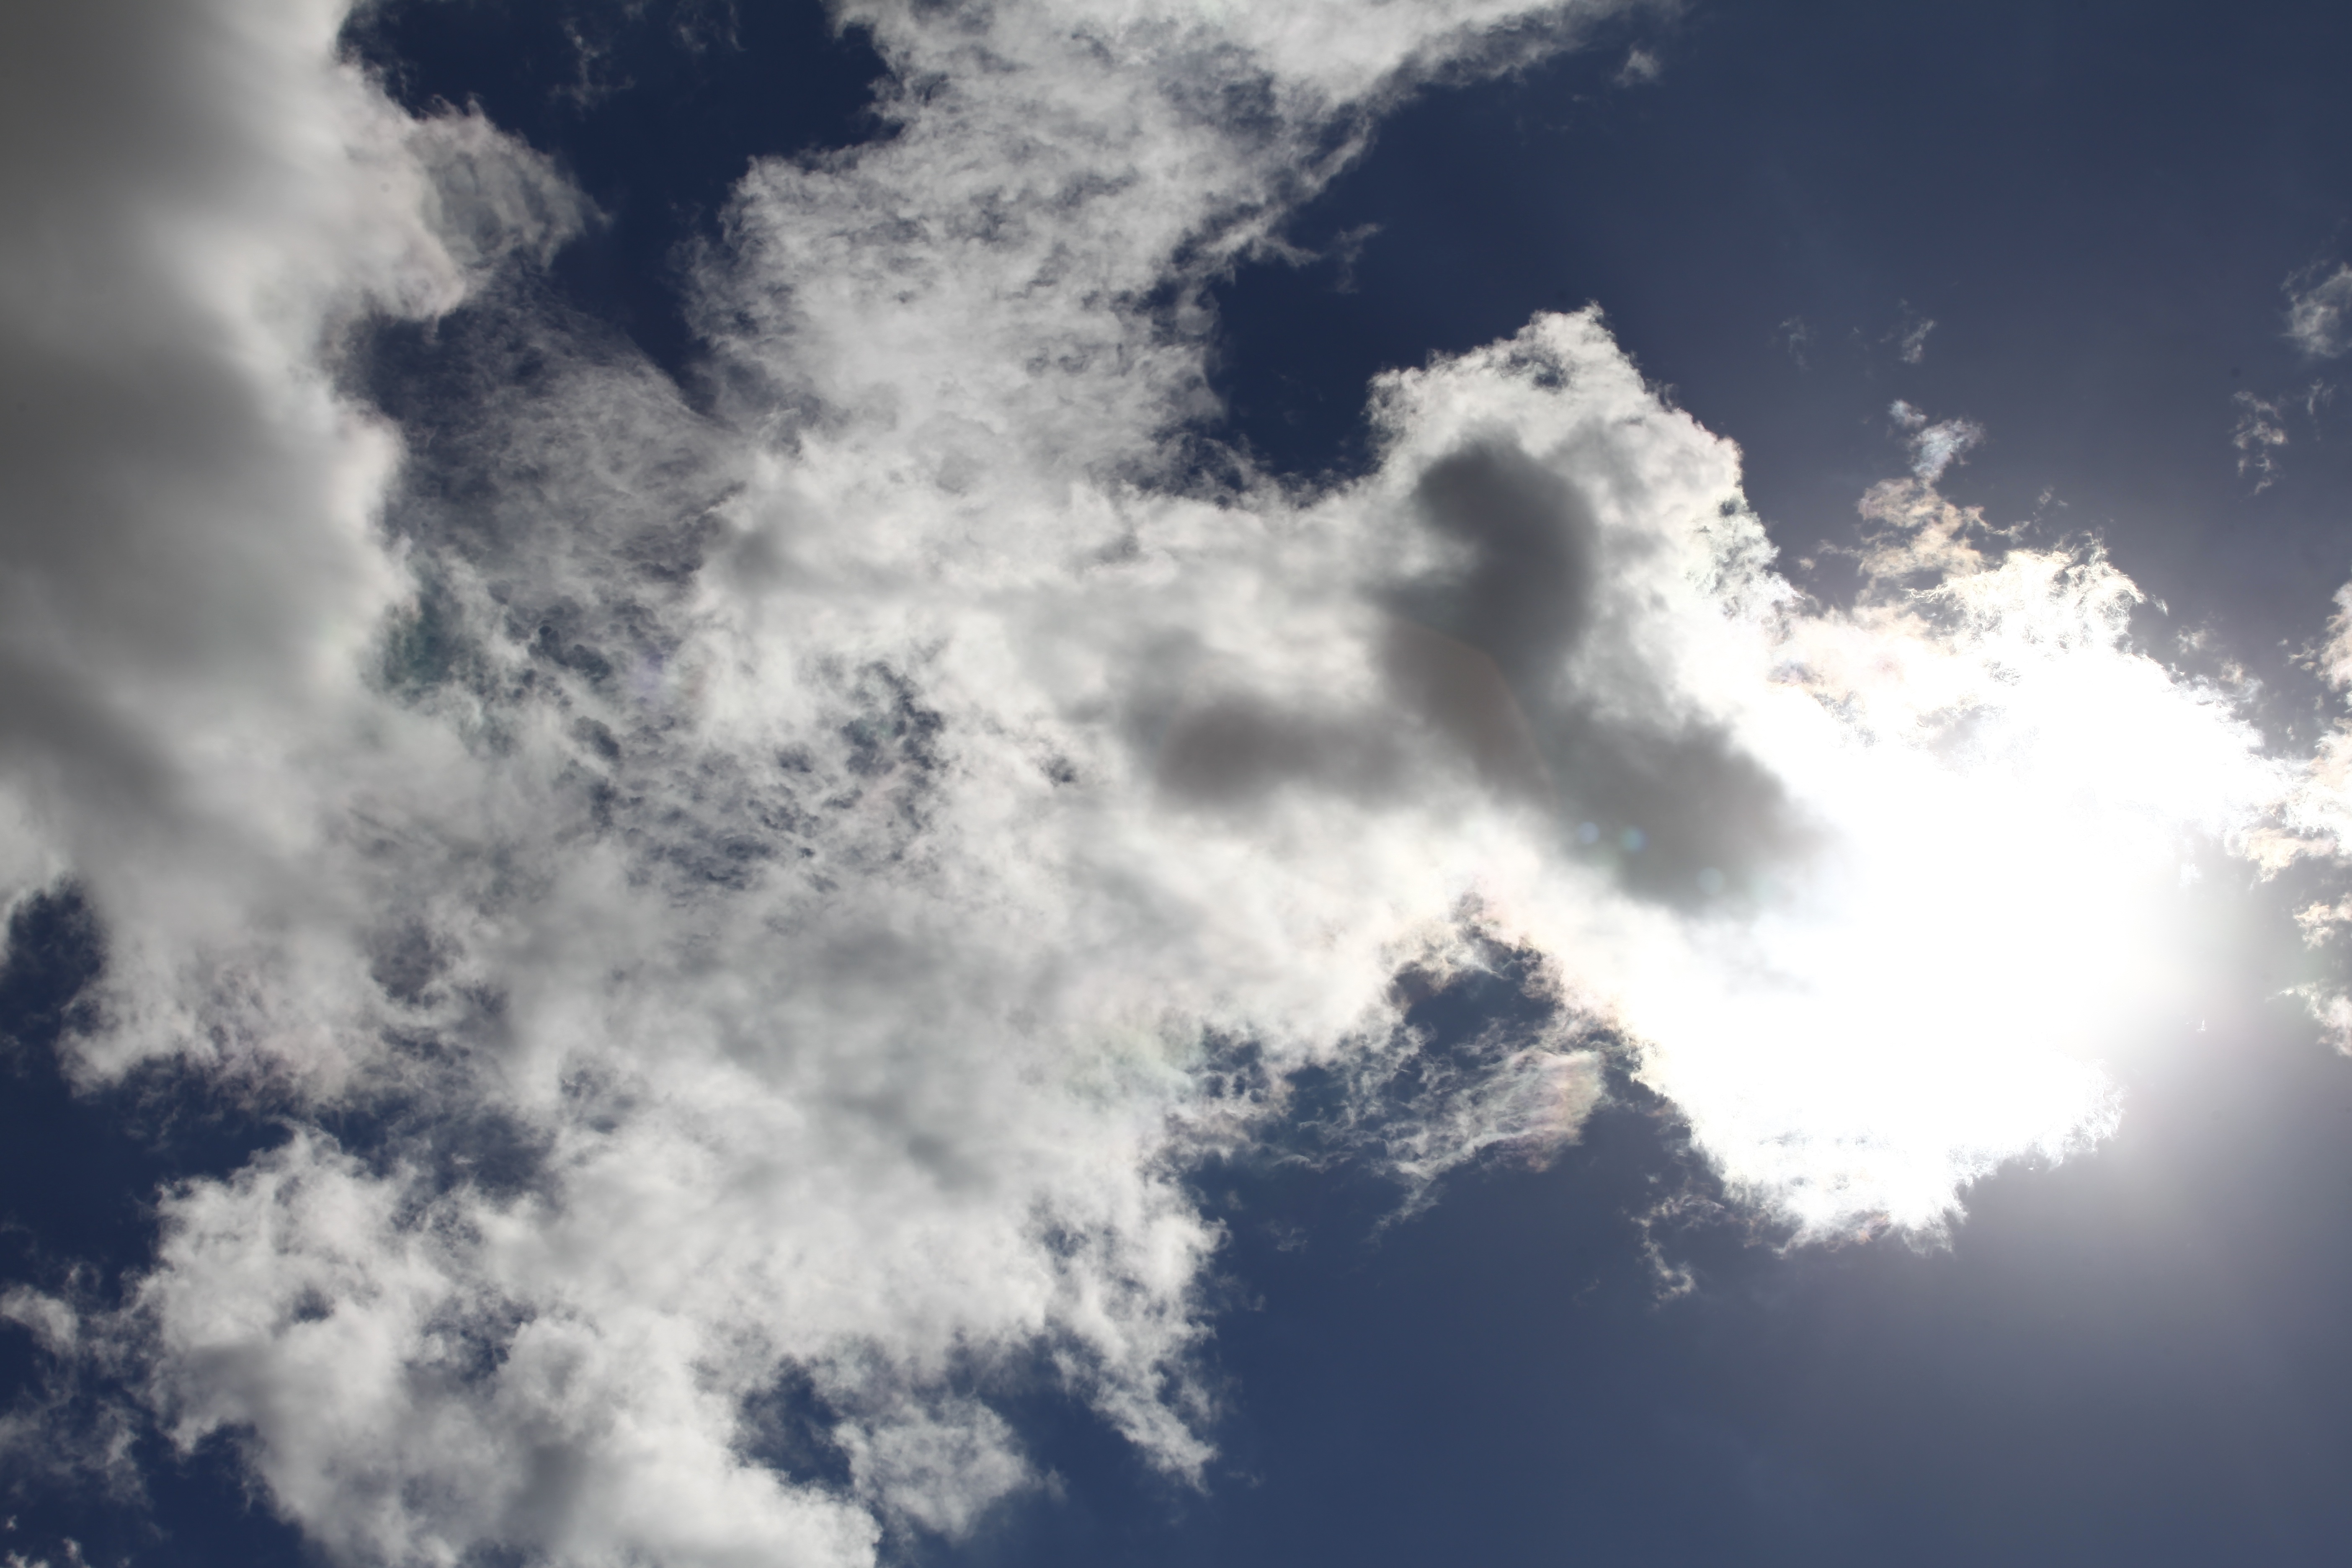
cloud, sky, sun, white, sunlight, atmosphere, summer, dark, daytime, cumulus, blue, solar, clouds, meteorological phenomenon, atmosphere of earth